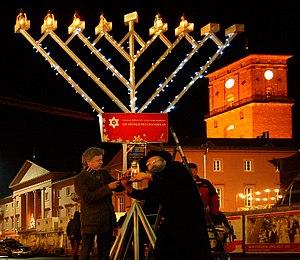
Karlsruhe, en français Carlsruhe, est une ville d'Allemagne, située dans le Land de Bade-Wurtemberg. Elle est le siège du Tribunal constitutionnel fédéral et de la Cour fédérale de justice. Au 31 décembre 2015, la ville comptait 307 755 habitants, ce qui en fait la deuxième ville du Bade-Wurtemberg après Stuttgart et avant Mannheim.